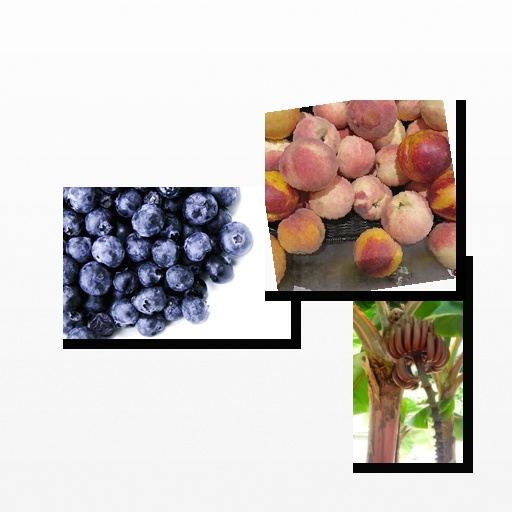
Food items: banana, blueberry, peach